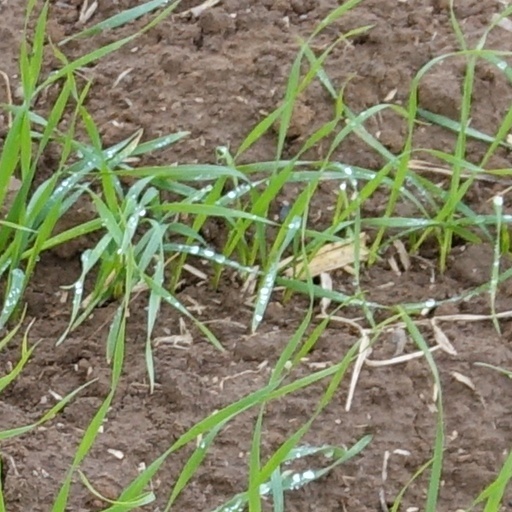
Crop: wheat